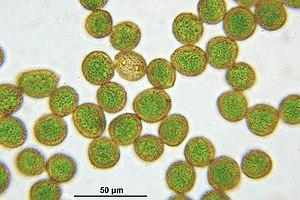
En biologie, une spore est une cellule ou plus rarement une formation pluricellulaire reproductive. Elle constitue une des étapes du cycle de vie de nombreuses bactéries, plantes, algues, champignons, voire de certains protozoaires.